Ivancho Hadzhipenchovich

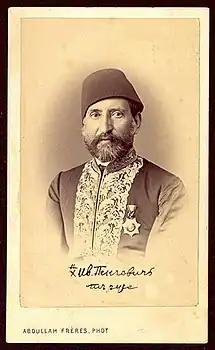
Ivancho Hadzhipenchovich; photograph by Abdullah Frères

Ivancho Velichkov Hadzhipenchovich (Bulgarian: Иванчо Величков Хаджипенчович; 1822, Ruse - 25 March 1894, Sofia) was an Ottoman and Bulgarian statesman. Among the many offices he held, he is perhaps best remembered for his membership on the Commission of Inquiry that gave the death sentence to Vasil Levski.